Philip Dulhunty

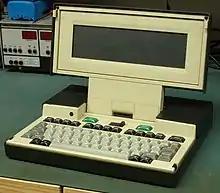
Dulmont Magnum (later, Kookaburra) Laptop PC

Dulhunty established Dulmison Pty Ltd in 1947 to exploit importing opportunities in the strictly controlled, quota and foreign exchange limited trading environment then prevailing in post-War Australia. After opportunistically trading in whatever available quota presented itself (e.g. fireworks, costume jewellery, calico and case shooks), Dulmison settled into the power distribution components business in which it became a leading player in Australia for decades. Having successfully developed a portable testing set for recording Aeolian vibrations in the 70s, Dulhunty decided to commit Dulmison to developing a highly compact personal computer when his right-hand man Clive Mackness supported the idea. Al Westbury was transferred to lead the development programme, Dave Irwin to come up with the initial idea and design and the world's first true, battery-powered laptop computer, the Dulmont Magnum, which went into production in 1983, was the result. The product was marketed both domestically and internationally by a joint-venture with Tramont Ltd, a subsidiary of the Belgian National Electricity Authority, one of Dulmison's customers.